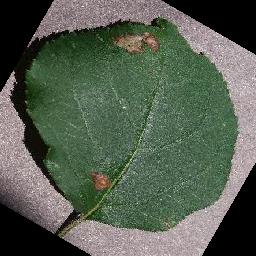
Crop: apple
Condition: black_rot